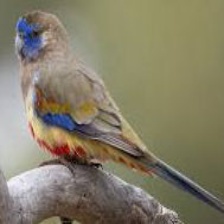
Species: EASTERN BLUEBONNET
Scientific name: NORTHIELLA HAEMATOGASTER